Internet Archive

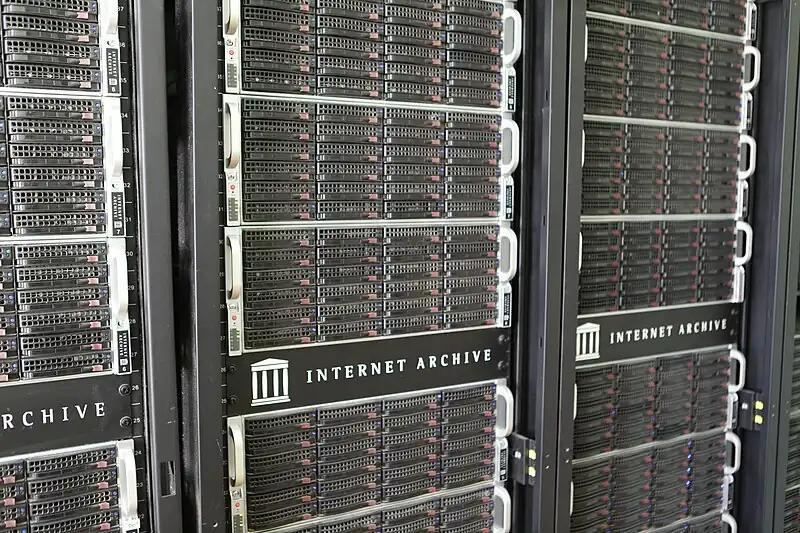
Servers at the Internet Archive headquarters in San Francisco

Brewster Kahle founded the Archive in May 1996, around the same time that he began the for-profit web crawling company Alexa Internet. The earliest known archived page on the site, the download page for Internet Explorer, was saved on May 10, 1996, at 14:42 UTC (7:42 am PDT). By October of that year, the Internet Archive had begun to archive and preserve the World Wide Web in large amounts. The archived content became more easily available to the general public in 2001, through the Wayback Machine.